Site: brandenburg
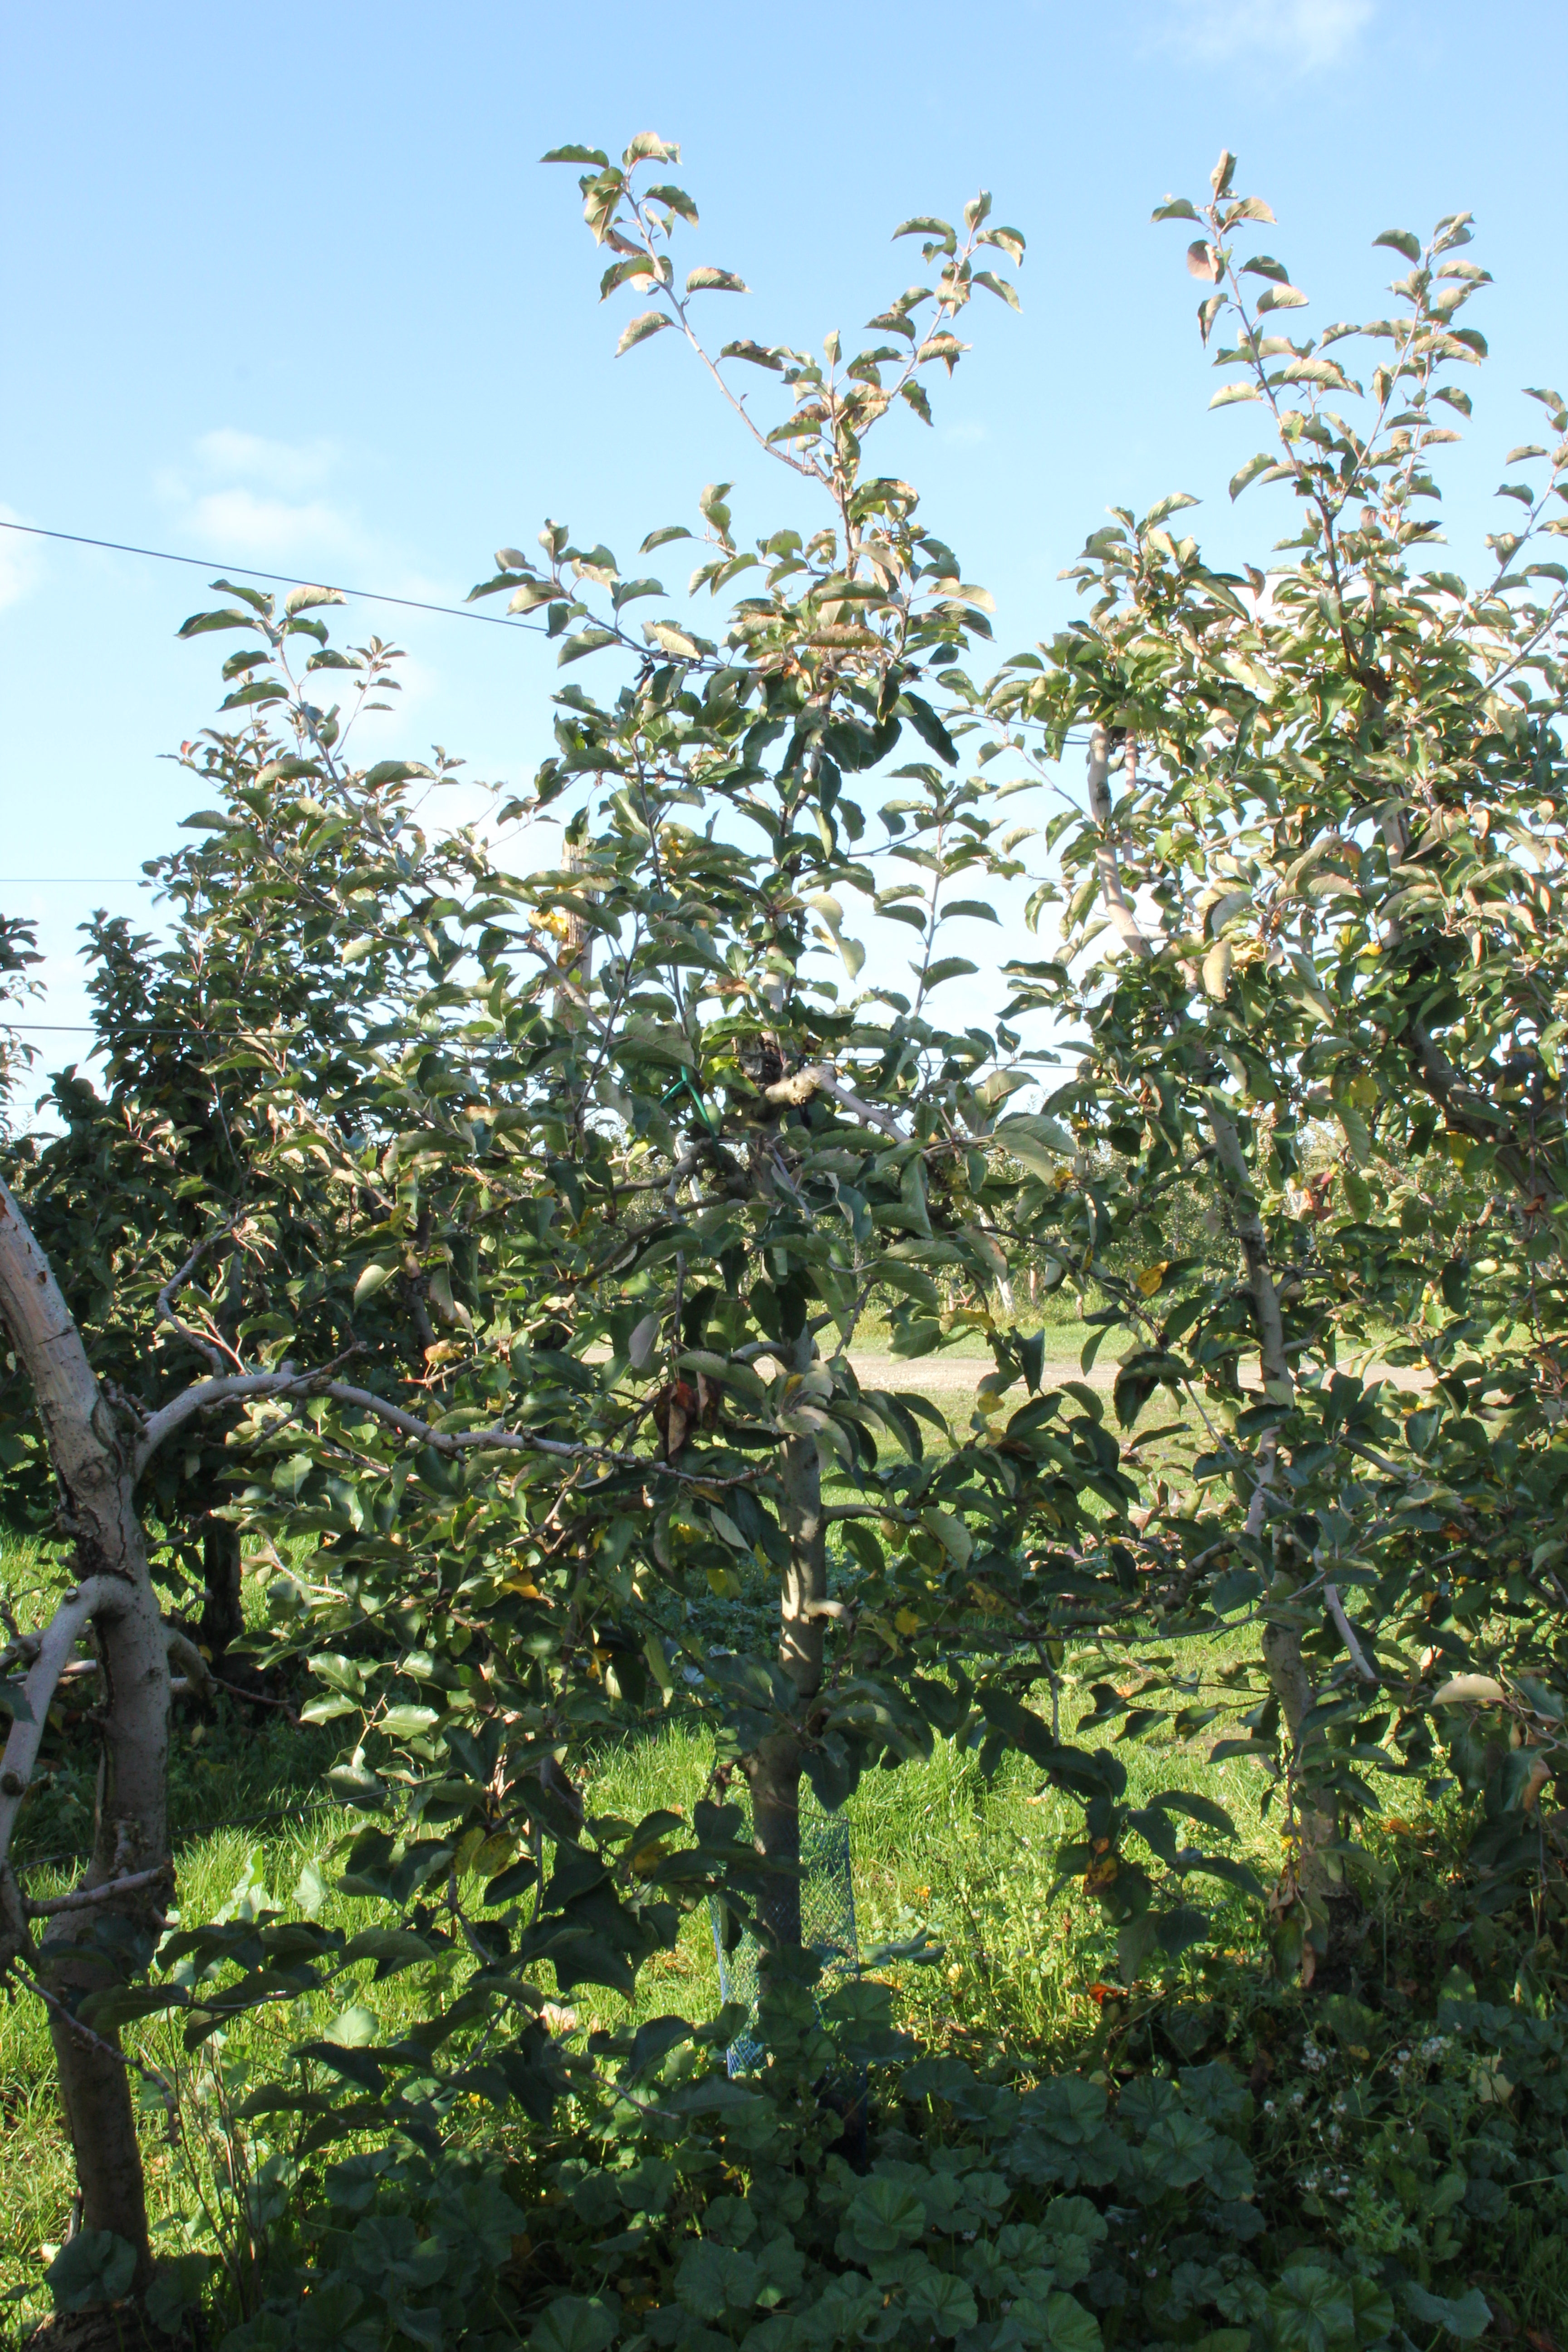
Growth stage (BBCH 91): Senescence, beginning of dormancy